American Museum of Natural History

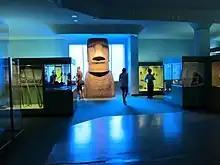
A fiberglass cast of a "moai" in the Margaret Mead Hall of Pacific Peoples

The Sanford Hall of North American birds is a one-story hall on the third floor, between the Hall of Primates and Akeley Hall's second level. There are over 20 dioramas depicting birds from across North America in their native habitats. At the far end of the hall are two large murals by ornithologist and artist Louis Agassiz Fuertes. The hall also has display cases devoted to large collections of warblers, owls, and raptors.